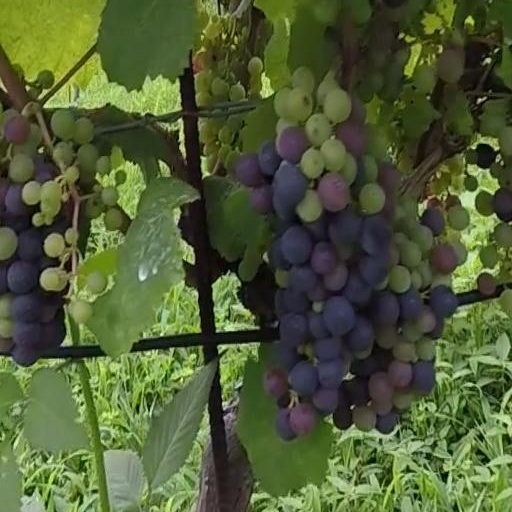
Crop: grape